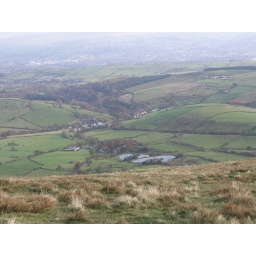
barley car park in the trees